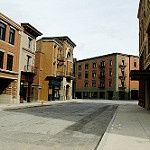
Scene: Outdoor